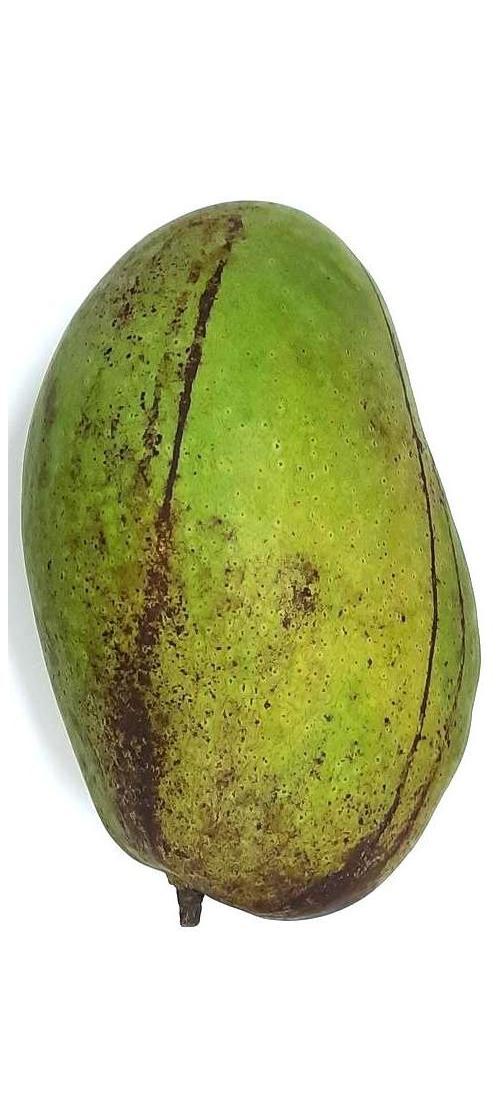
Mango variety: Fazli Shurmai